List of awards and nominations received by Iza Calzado

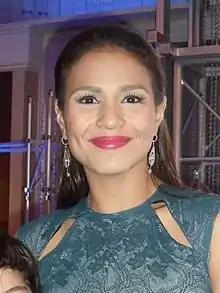
Calzado in 2014

Iza Calzado is a Filipino actress and television personality who has received multiple awards and nominations throughout her career, including an Osaka Asian Film Festival, an Asian Television Award, a Gawad Urian Award, a Luna Award, three Metro Manila Film Festival Awards, three Golden Screen Awards, an Ani ng Dangal Award, two Cinemalaya Independent Film Festival and three Box Office Entertainment Awards, in addition to nominations for five FAMAS Awards and six PMPC Star Awards for Television. In 2011, she was inducted into the Eastwood City Walk of Fame for her contributions to Philippine entertainment industry.